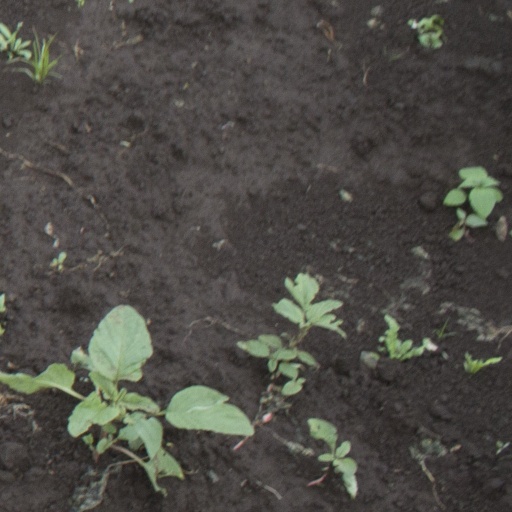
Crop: soybean